Censorship in Auschwitz

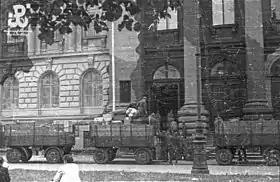
Looting of Polish artwork at the Zachęta building by German forces during Nazi-occupied Poland, 1944

Following the German-Soviet invasion of Poland in 1939 (also the September Campaign), the occupying powers and their collaborationists committed a series of war crimes and crimes against humanity. As part of the "Generalplan Ost" (GPO) to colonize and destroy Poland, the Nazis launched severe censorship against Polish people. Censorship and Nazi propaganda were submitted to the Department of Public Education and Propaganda (German: "Fachabteilung für Volksaufklärung und Propaganda"; also FAVuP), which was directed by the General Government in Kraków. To achieve a complete Germanized Polish nation in political, cultural, economic, and ethnic aspects, the Nazis prohibited any publications in Polish, closed down all universities and academic institutions, looted and destroyed museums and libraries, organized book burnings, persecuted the Catholic church, and deported Polish scholars, scientists, and priests to concentration camps. The propaganda campaign was executed for the purpose of assimilation, while anti-Slavic sentiment played a significant role in the annexation of greater Poland. Nazi censorship was perpetuated in concentration camps within Poland as well.